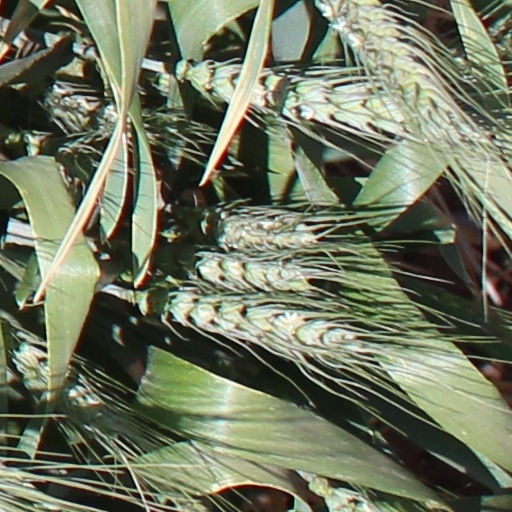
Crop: wheat